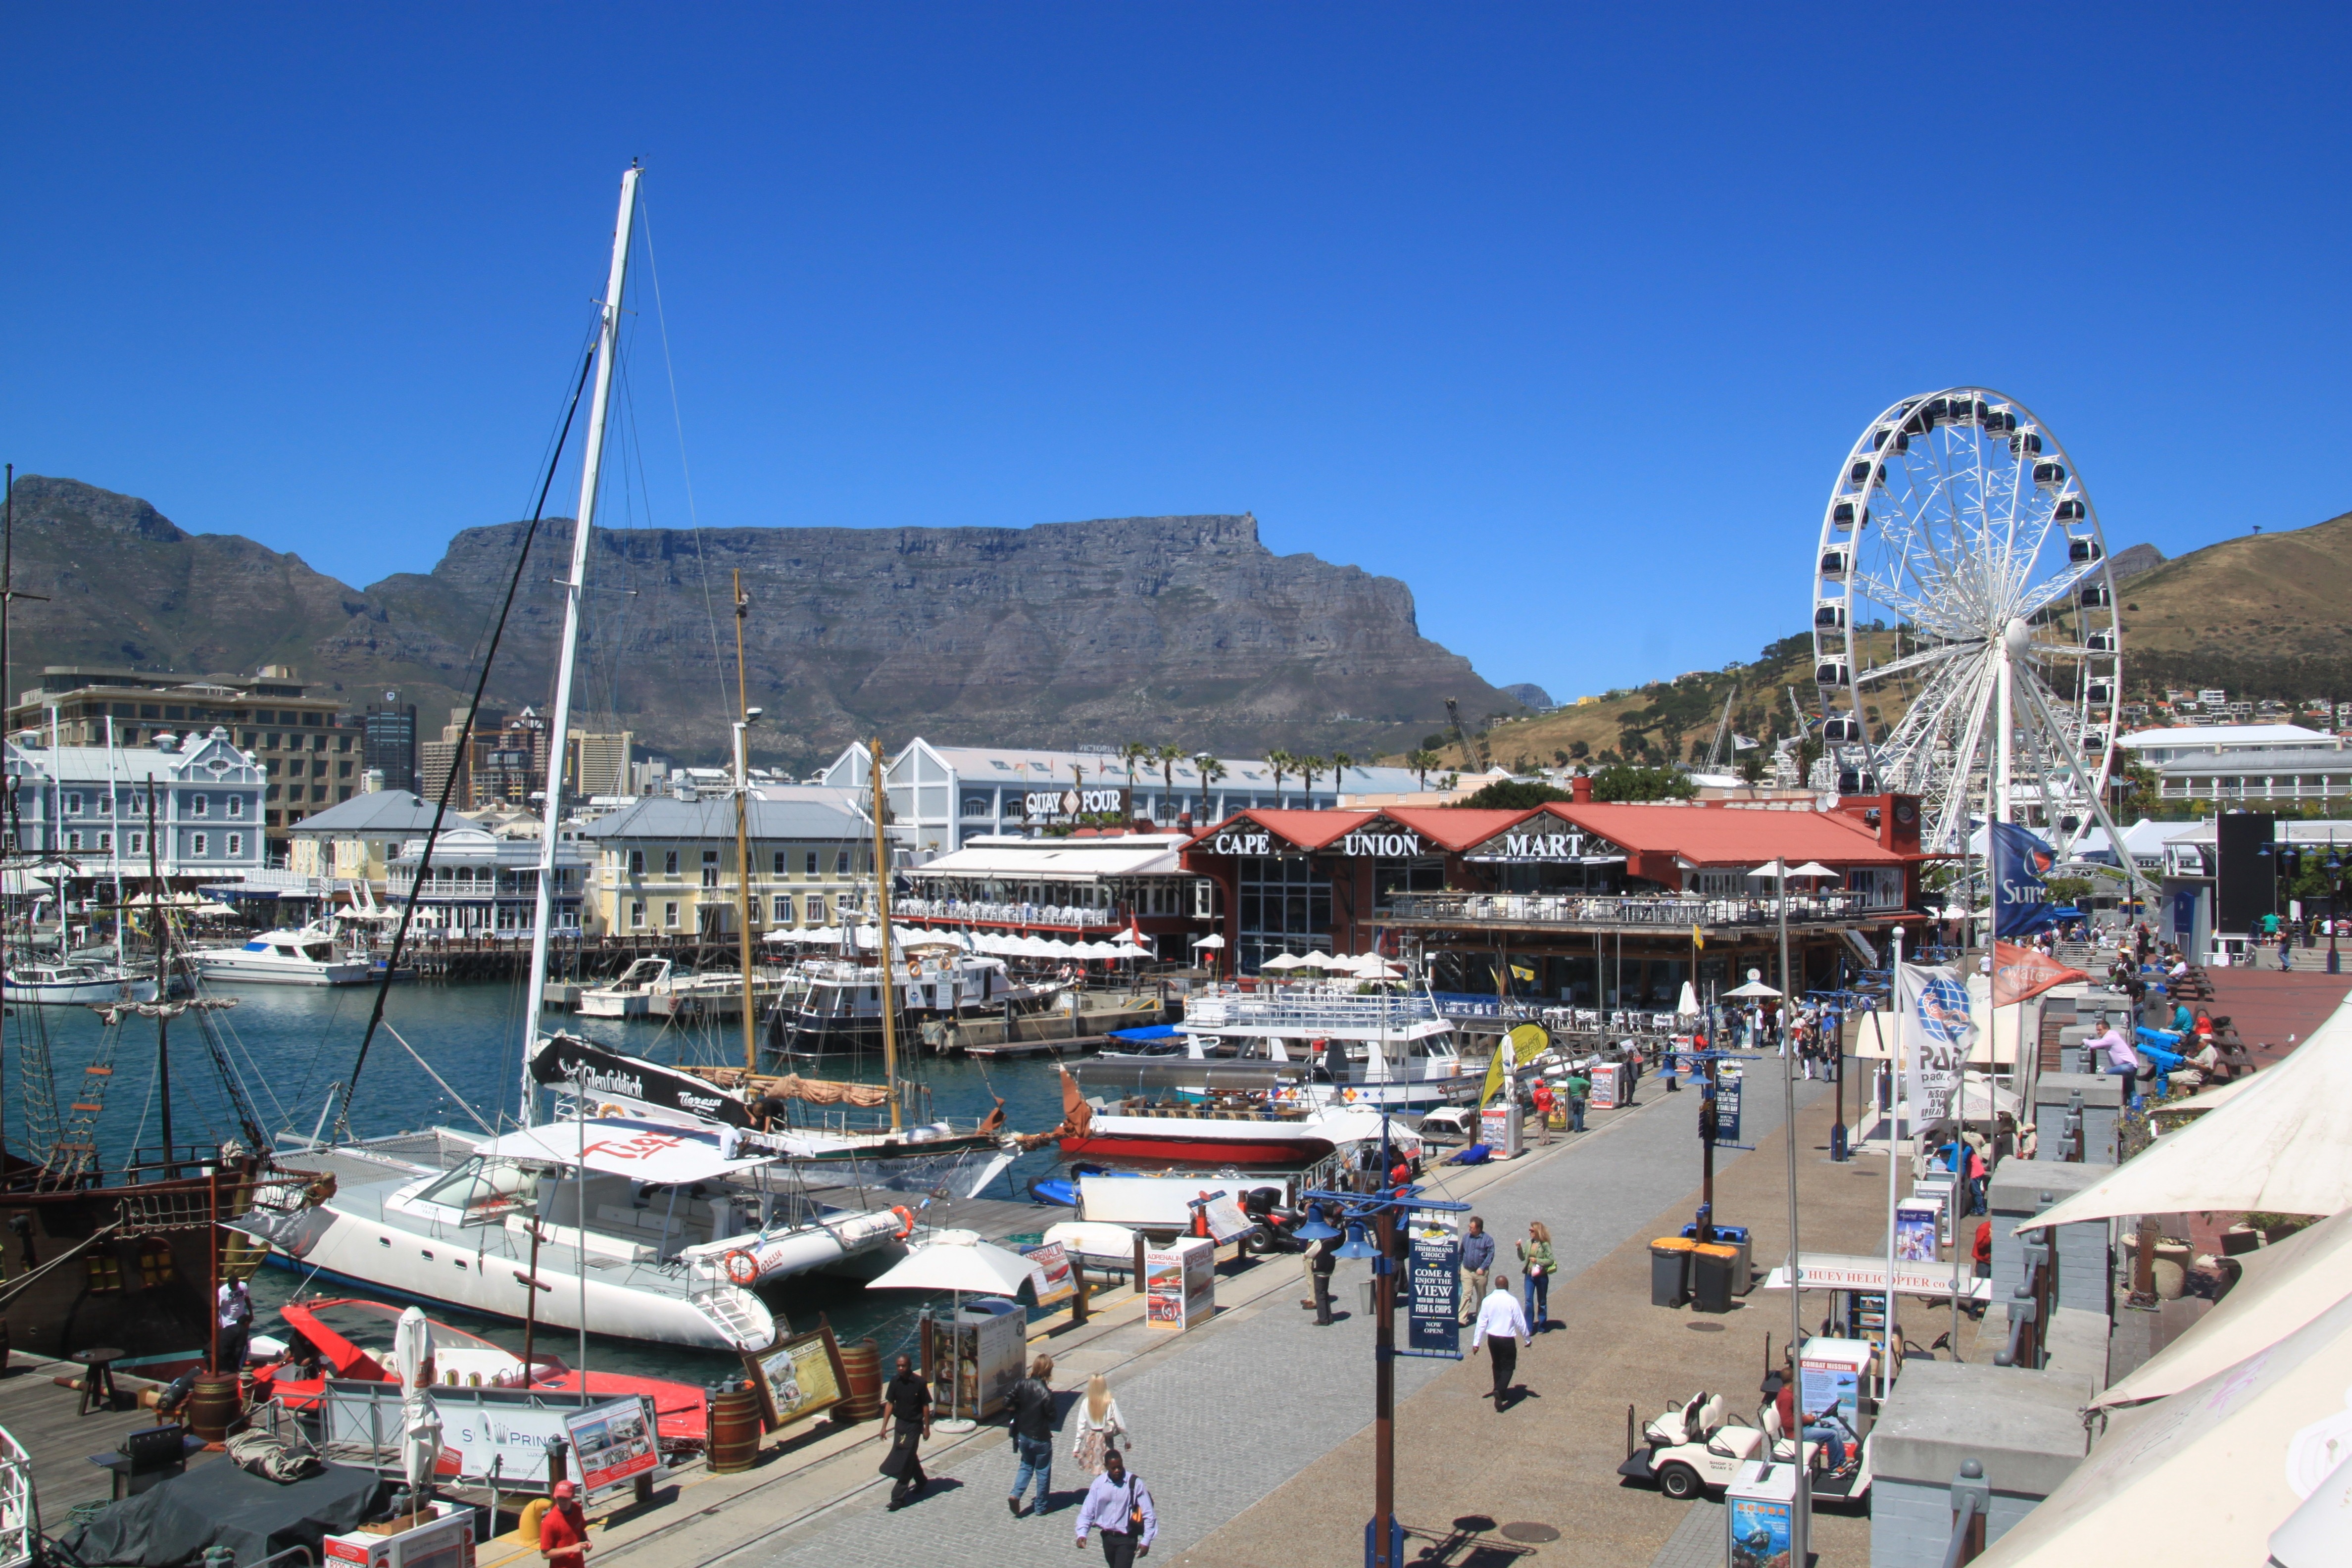
beach, sea, coast, water, dock, people, sky, boardwalk, town, walkway, tourist, travel, boot, vehicle, ferris wheel, africa, holiday, landmark, human, harbor, blue, marina, port, leisure, table mountain, places of interest, infrastructure, boats, ships, tourist attraction, more, south africa, personal, cape town, crowd puller, entertainment centre